Battle of Albert (1916)

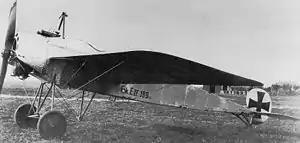

Artillery began a systematic bombardment of the German second position, Frise was captured and the second position attacked at and broken into at Herbécourt, where the French surrounded the village. The attack was repulsed at Assevillers with the help of German artillery-fire from the south. Next day, Assevillers was captured at and air reconnaissance reported that no Germans were to be seen. Flaucourt and Feuillères were occupied at midday with taken, the total having risen to two days. The German artillery around Flaucourt was abandoned and French cavalry probed towards the river, a total advance of , the deepest penetration since trench warfare began. The 2nd Colonial Division (General Emile-Alexis Mazillier) advanced beyond Feuillères and occupied ground overlooking the , (loop) formed by the sharp turn north-west of the Somme at Péronne. The new French positions faced Maisonette on the right and Biaches to the front along the southern length of the German third position, with Péronne visible across the river.